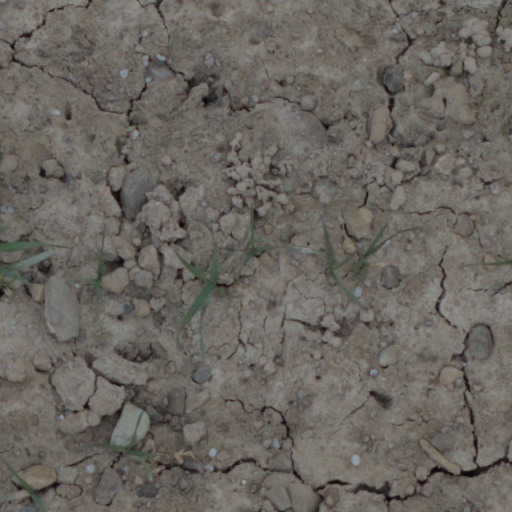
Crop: wheat